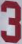
Number: 3